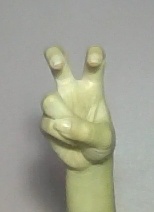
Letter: toot